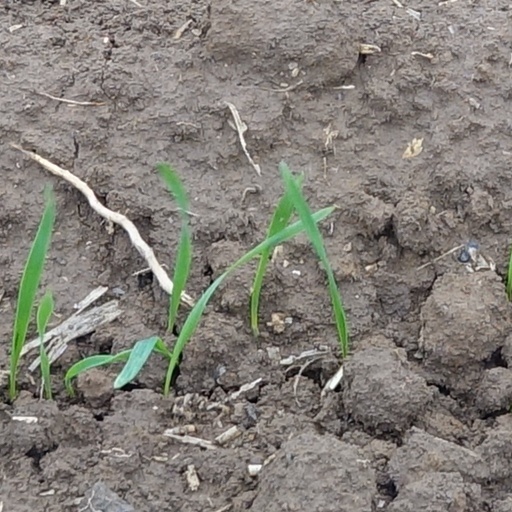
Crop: wheat